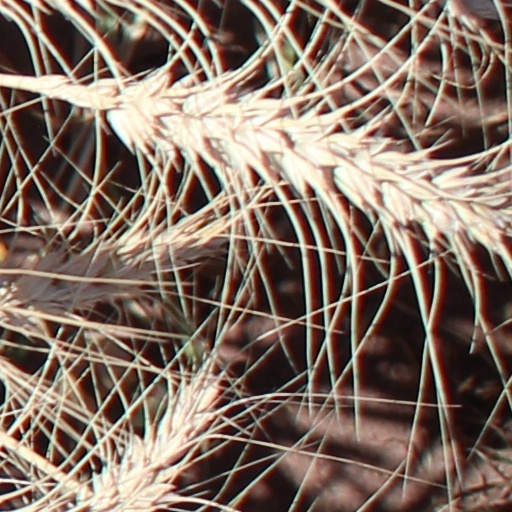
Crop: wheat